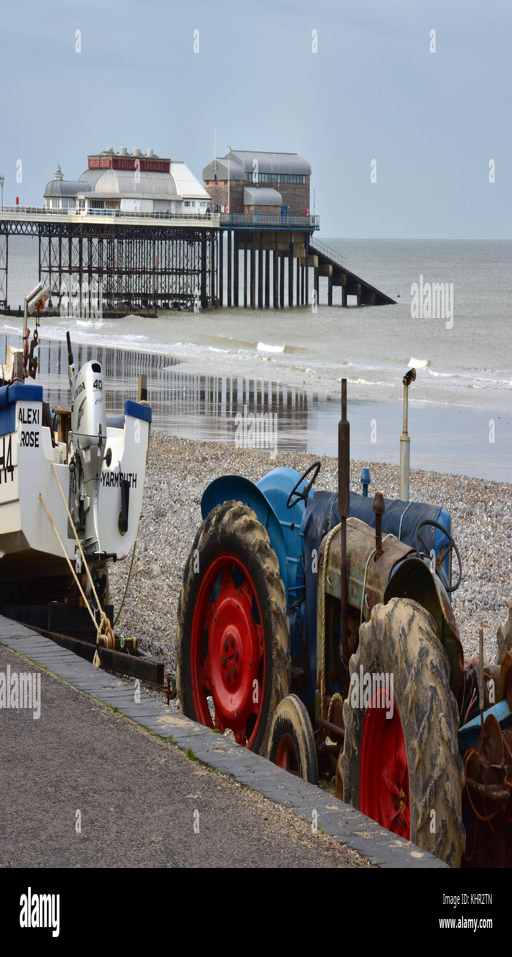
a fishing boat and a launching tractor on the beach in front of the pier .